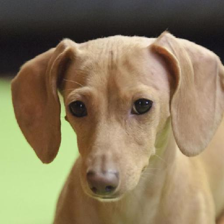
Label: animals